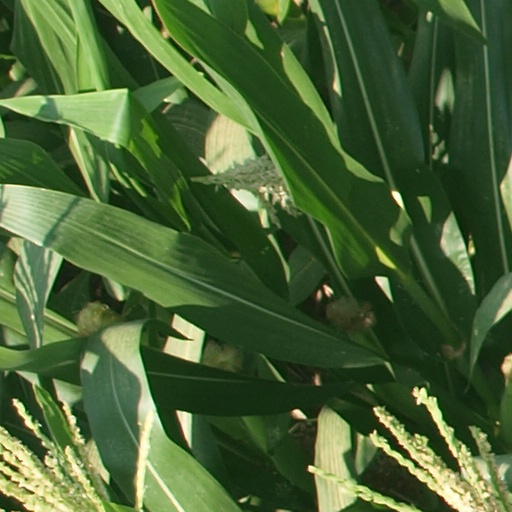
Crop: maize; corn